Answer in natural language. How many HousePlants are visible in the scene? Choose between the following options: 4, 1, 1, 3 or 5
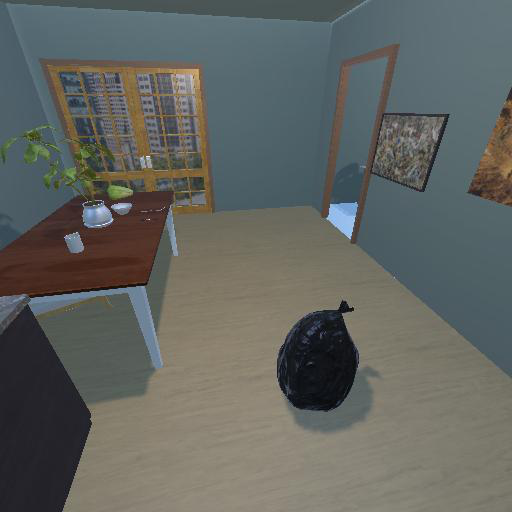
<answer>1</answer>